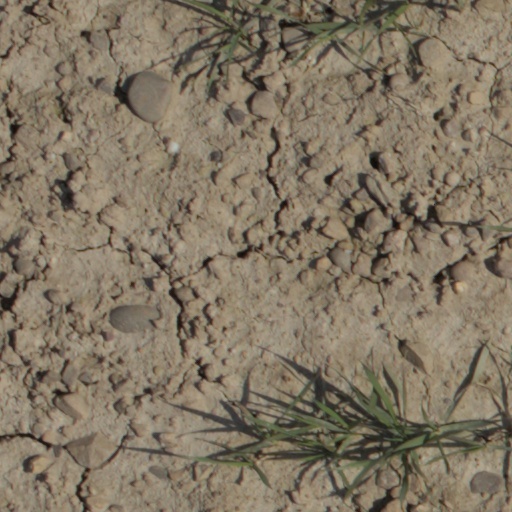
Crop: wheat